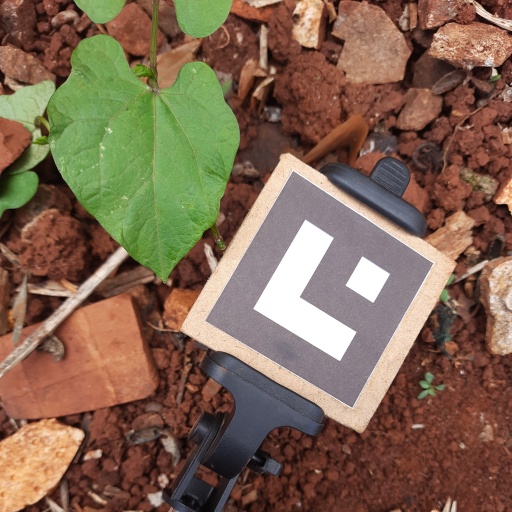
Observations: wavy surface, no eating holes, under shade